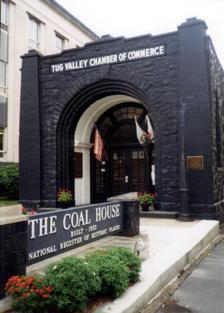
Building: Coal House (Williamson, West Virginia)
Country: United States of America
Year built: 1933
For the Welsh TV series, see Coal House (TV series) . United States historic place Coal House U.S. National Register of Historic Places Show map of West Virginia Show map of the United States Location 2nd Ave. and Court St., Williamson, West Virginia Coordinates 37°40′19″N 82°16′40″W / 37.67194°N 82.27778°W / 37.67194; -82.27778 Built 1933 Built by David M. Goode Architect Hassel T. Hicks NRHP reference No. 80004297 Added to NRHP March 6, 1980 Plaque on the Coal House The Coal House in Williamson, West Virginia is a unique building built of coal masonry.  The bituminous coal was quarried as blocks and dressed as stone using 65 tons of coal from the nearby Winifrede Seam. At the time of its construction it was the only coal building in West Virginia.  The house was designed by architect Hassel T. Hicks of Welch, West Virginia and supervised by David M. Goode.  The coal masonry was varnished for weather-resistance.  Located adjacent to the Mingo County Courthouse, it houses the Tug Valley Chamber of Commerce. The building's construction in 1933 was organized as a publicity stunt by O. W. Evans of the Norfolk and Western Railway , who wished to create a symbol of the "Billion Dollar Coalfield" centered on Williamson. While it is known as the "Coal House", it has never been a residence. West Virginia's second coal house was built in 1959 in Lewisburg, West Virginia . On October 11, 2010, the Coal House caught fire. There was extensive damage to the inside of the building and minimal damage to the outside structure. Following $200,000 of restoration work the Coal House was reopened in September 2011. References